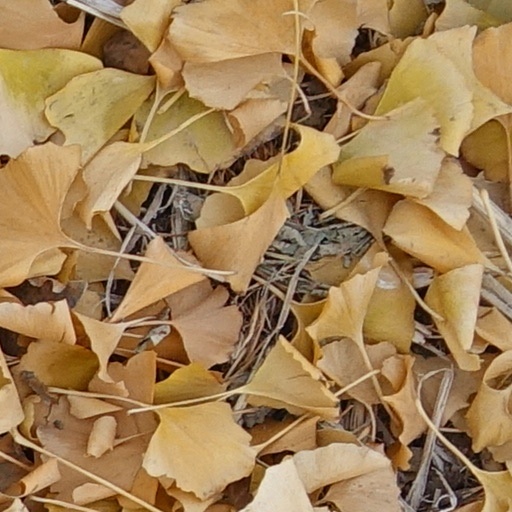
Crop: wheat